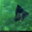
Label: ray